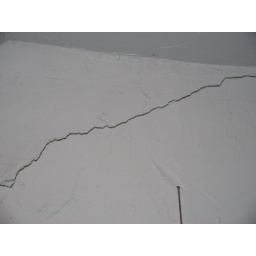
crack in bedroom wall 2/12/06